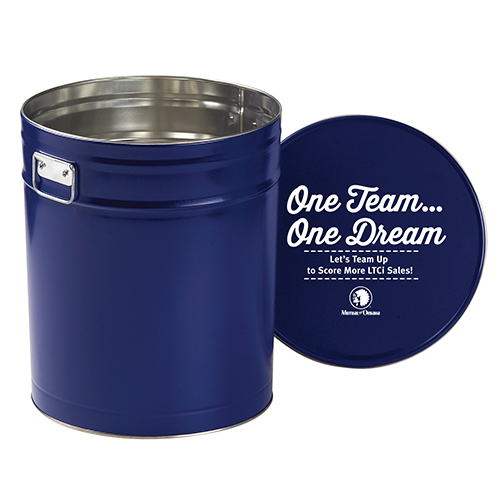
Label: metal